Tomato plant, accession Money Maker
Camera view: vertical (180 deg); turntable rotation: 180 degrees
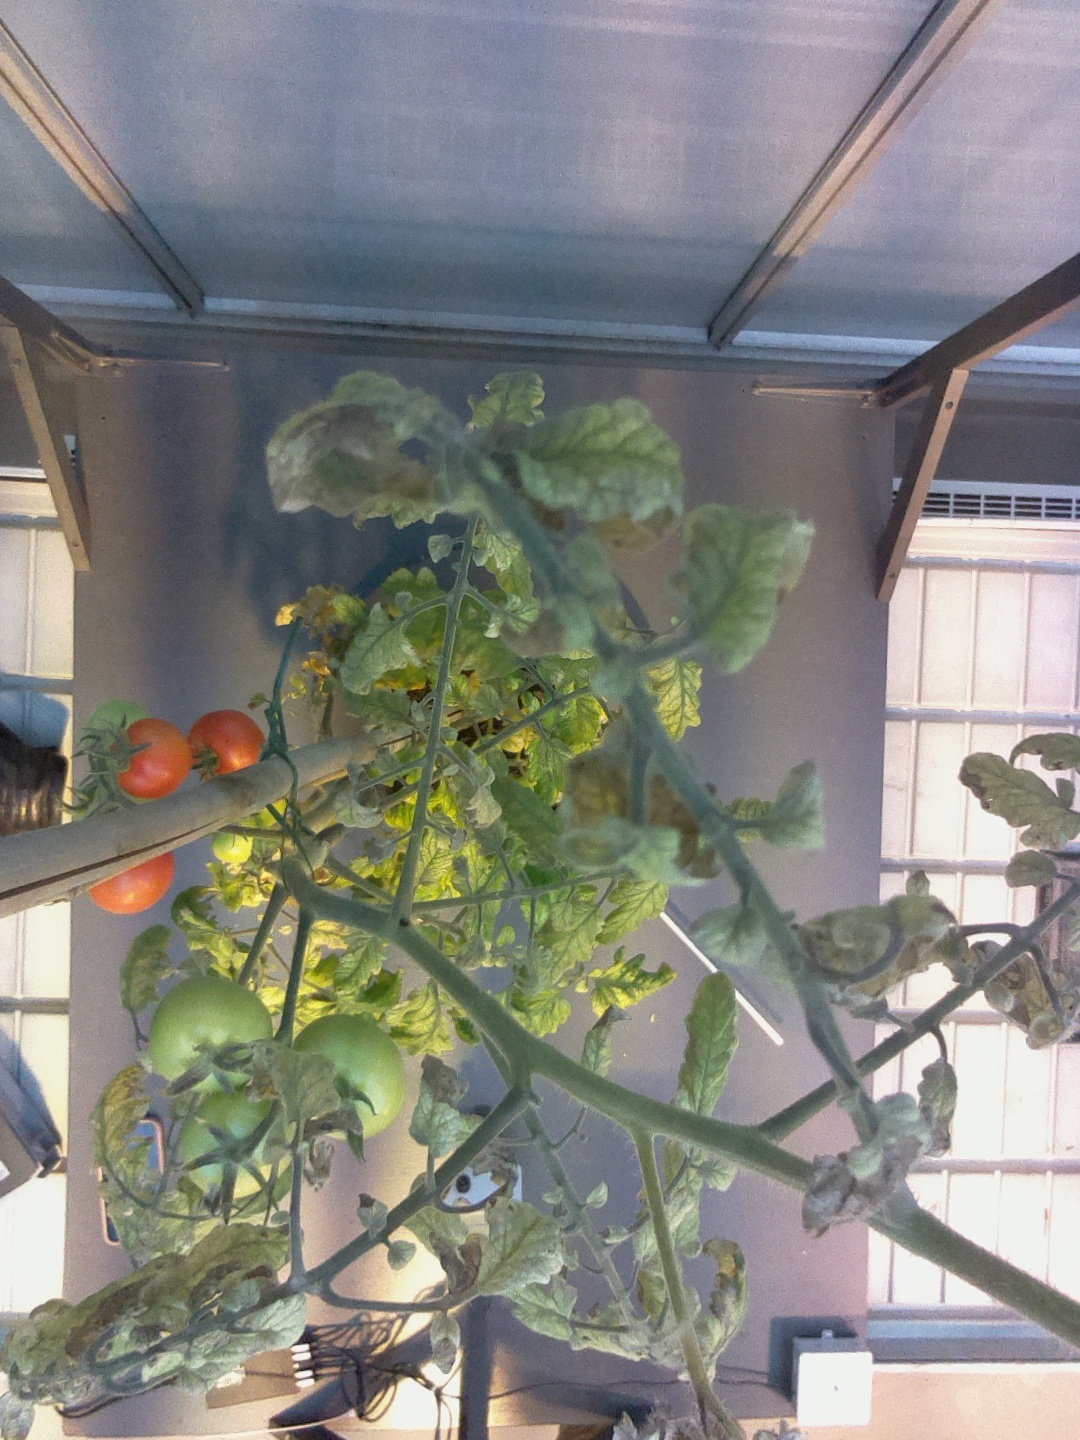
BBCH growth stage 83: 30%-40% of fruits show typical fully ripe color